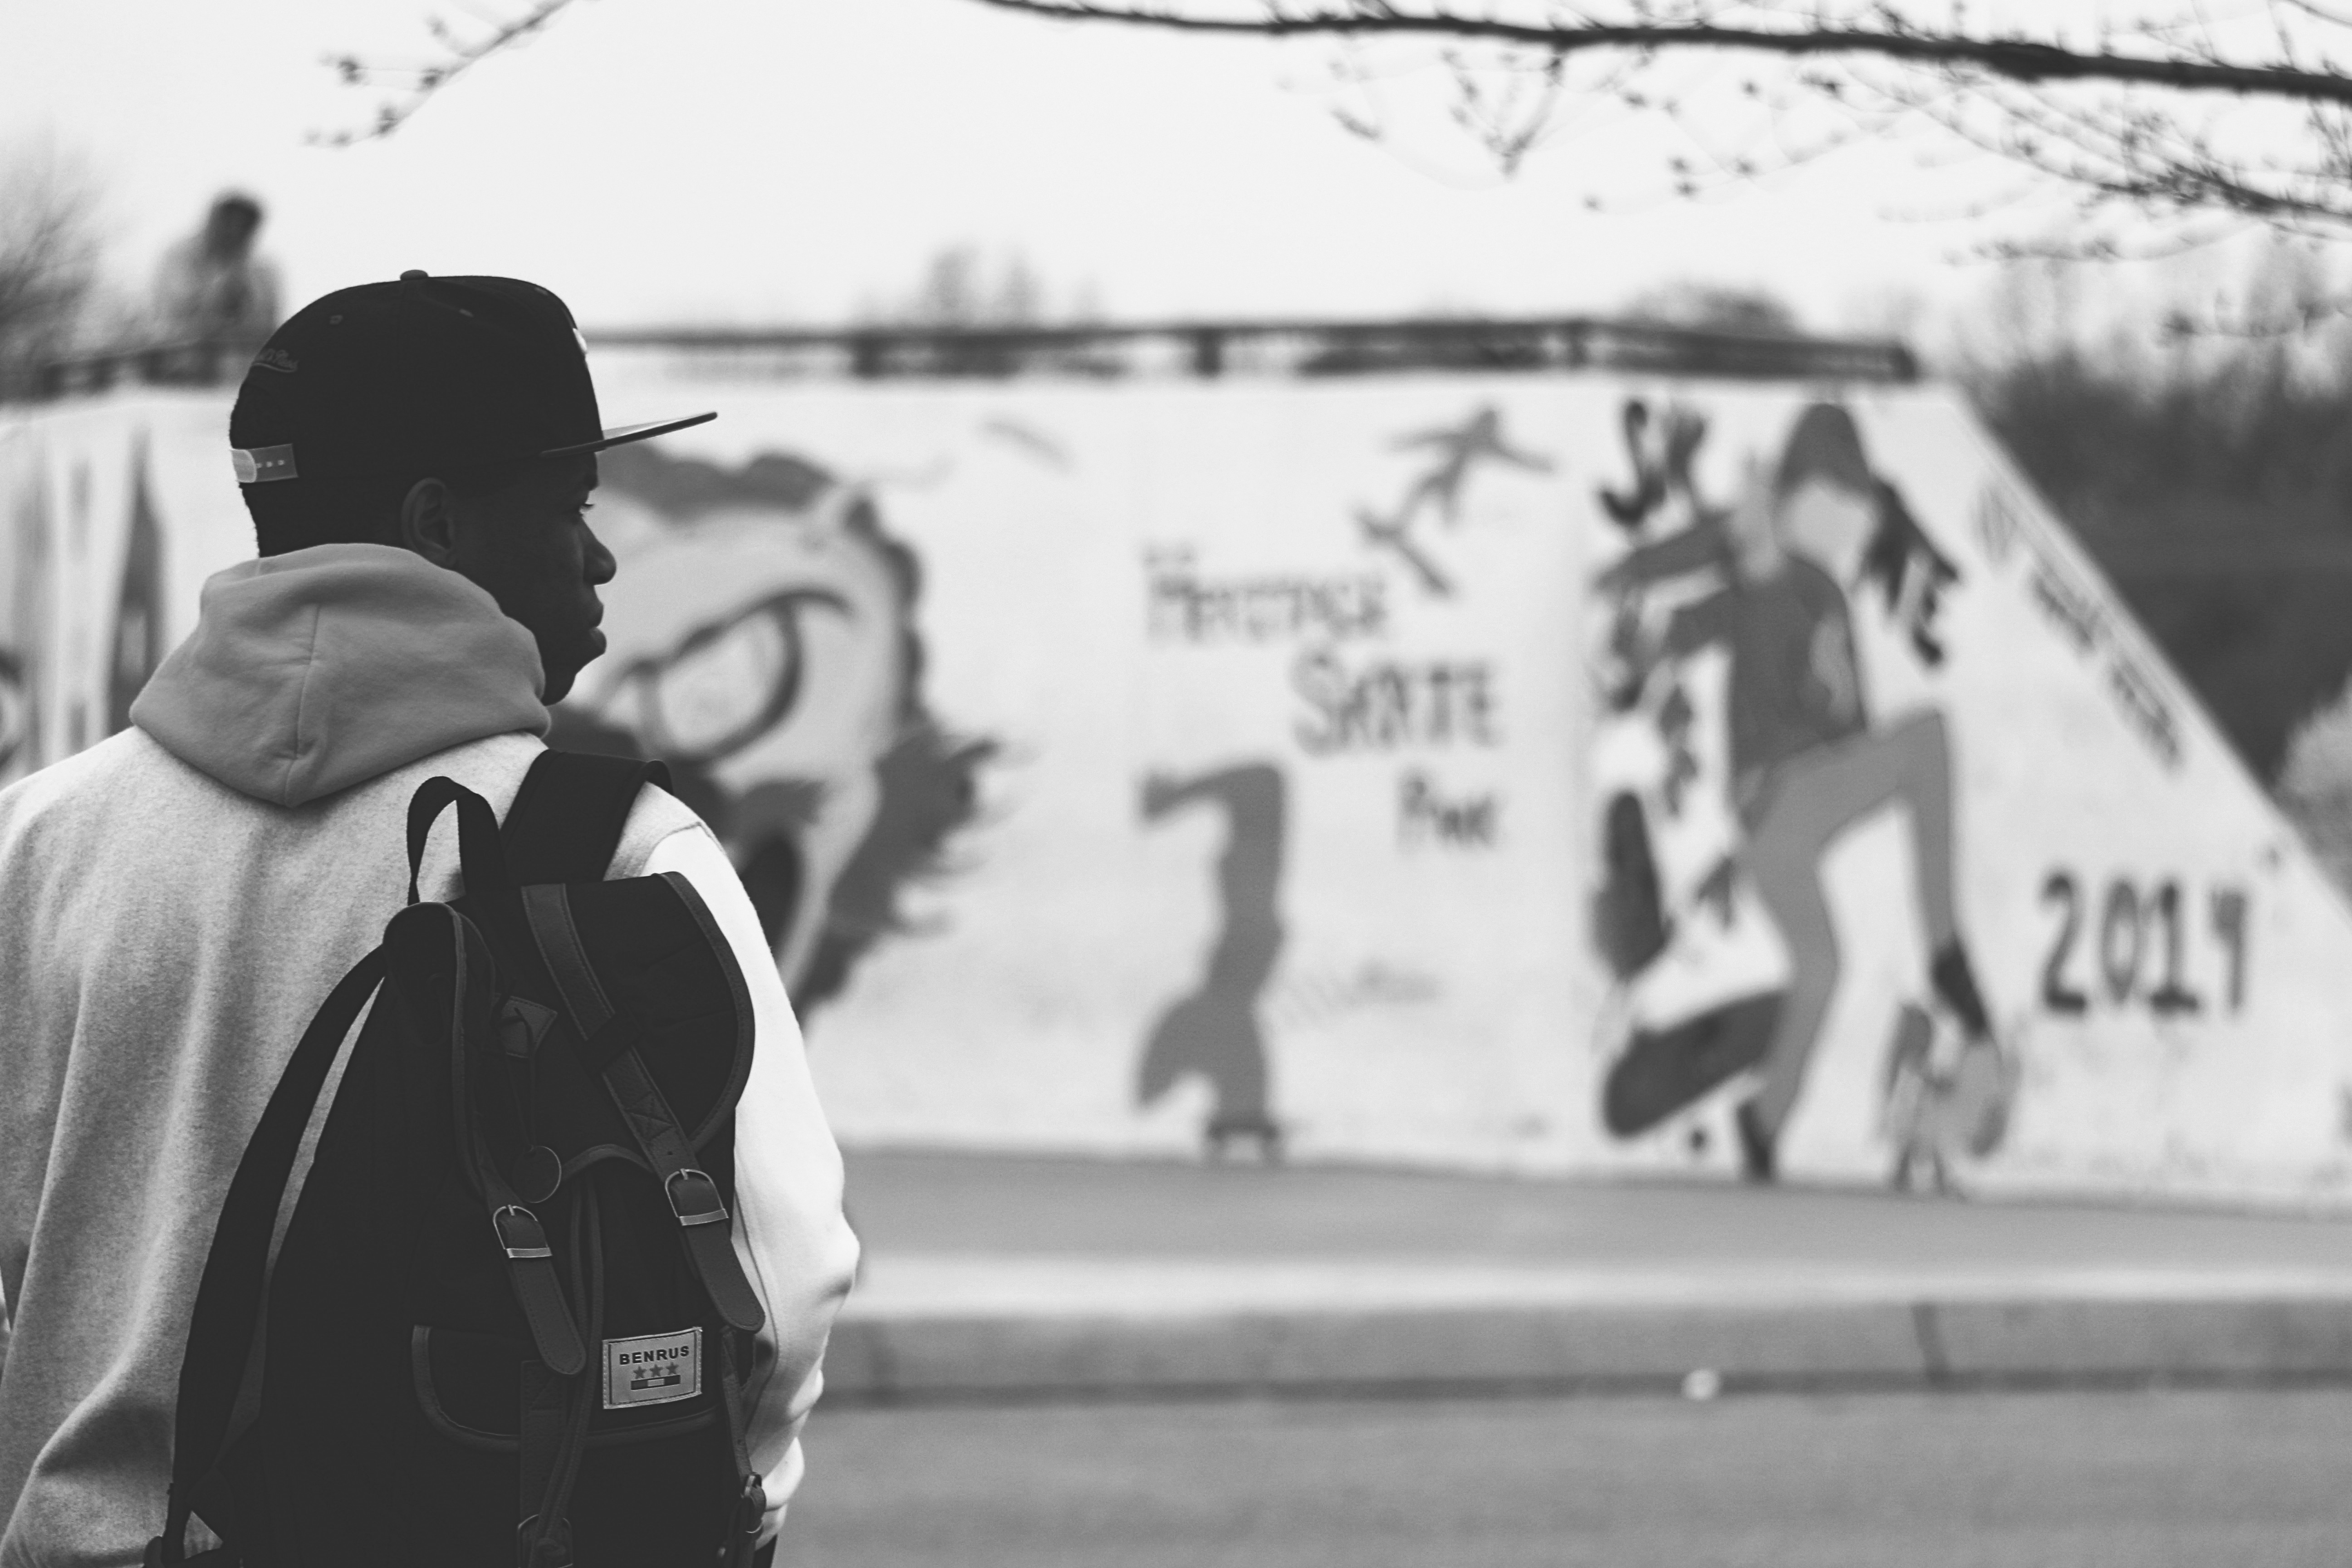
black and white, monochrome, monochrome photography